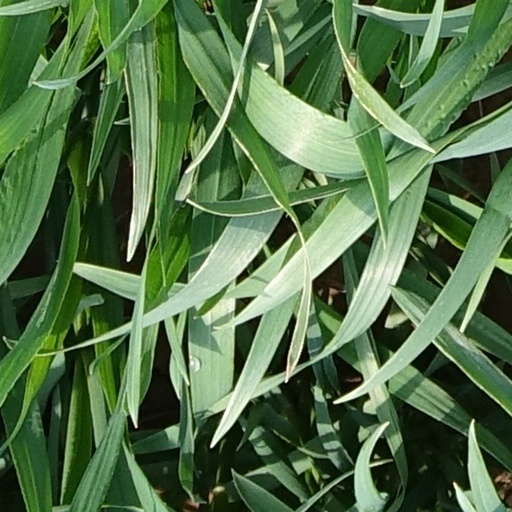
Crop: wheat